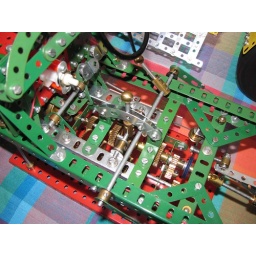
Gear train of motor chassis by David wall